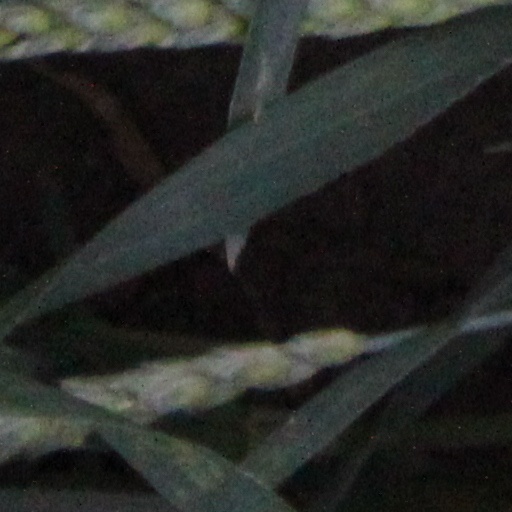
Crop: wheat